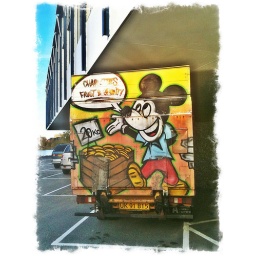
fruit &amp;amp; greens car in copenhagen, denmark, oct 2010